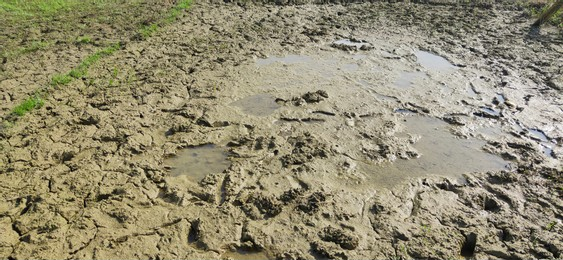
Soil type: Alluvial soil